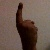
The image shows a hand gesture representing the number 1 in Indian Sign Language.